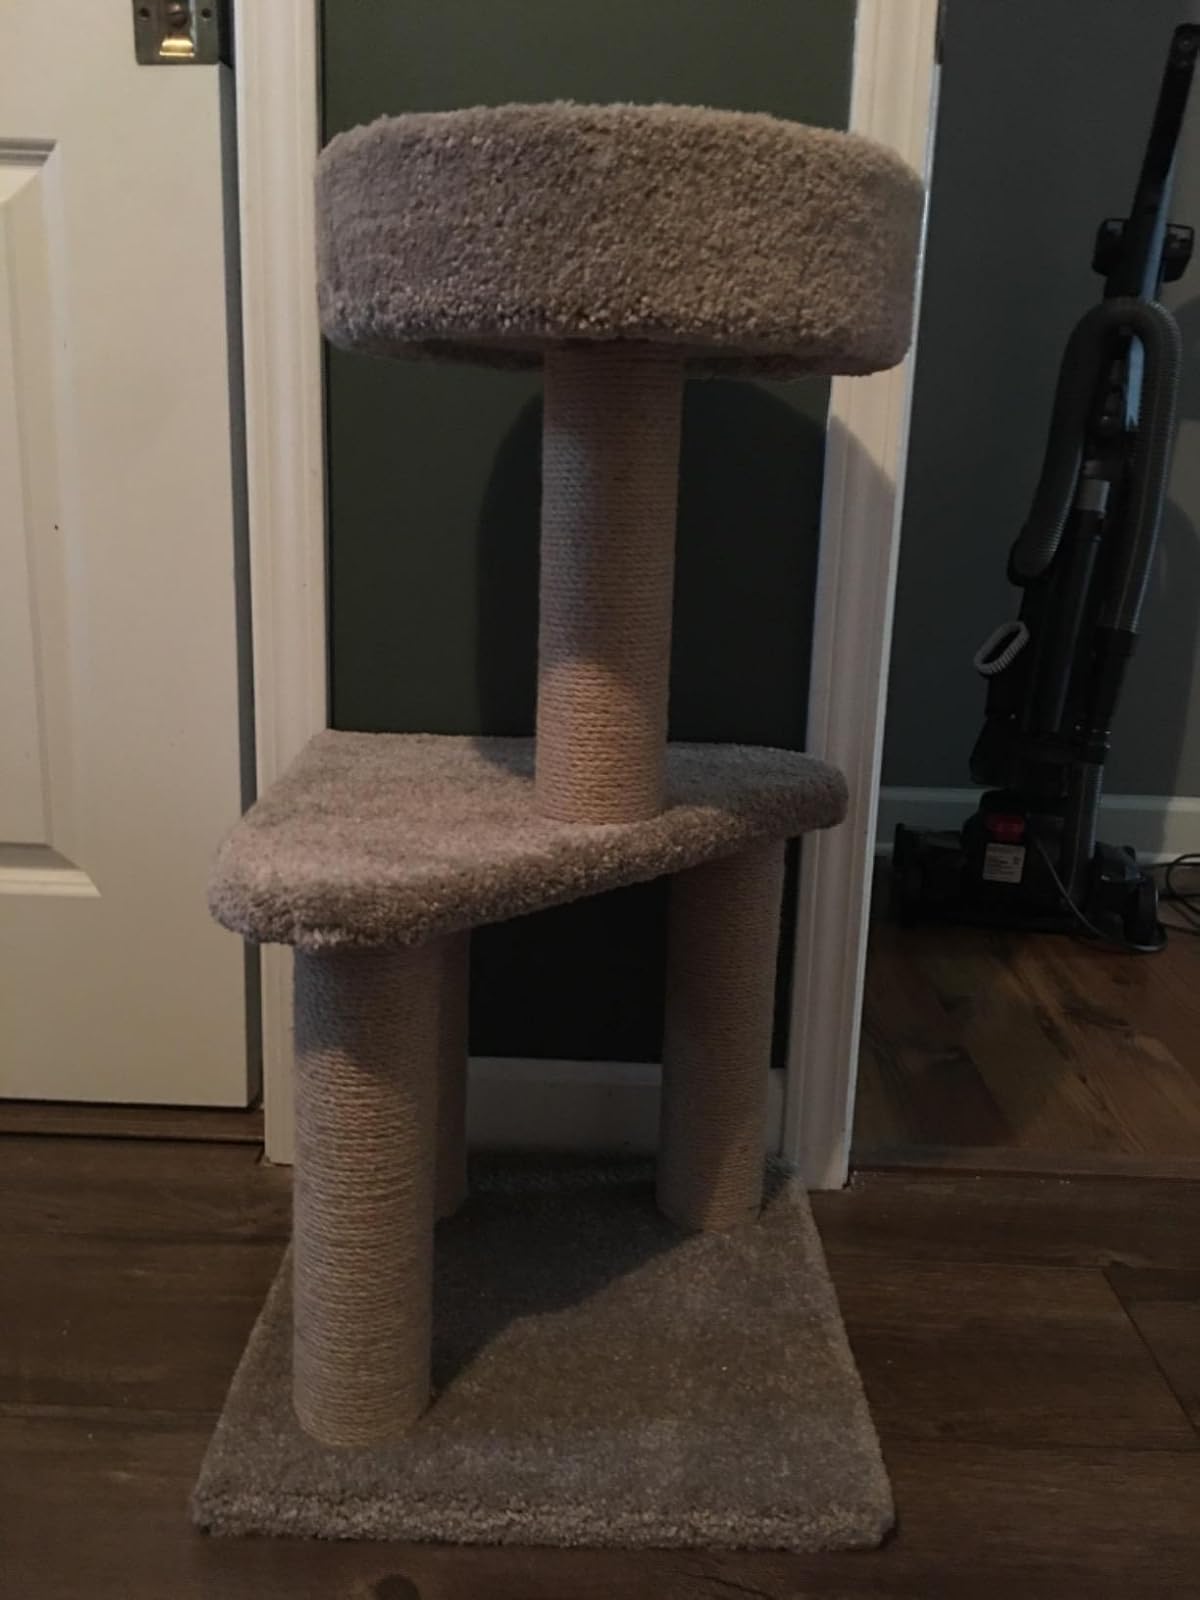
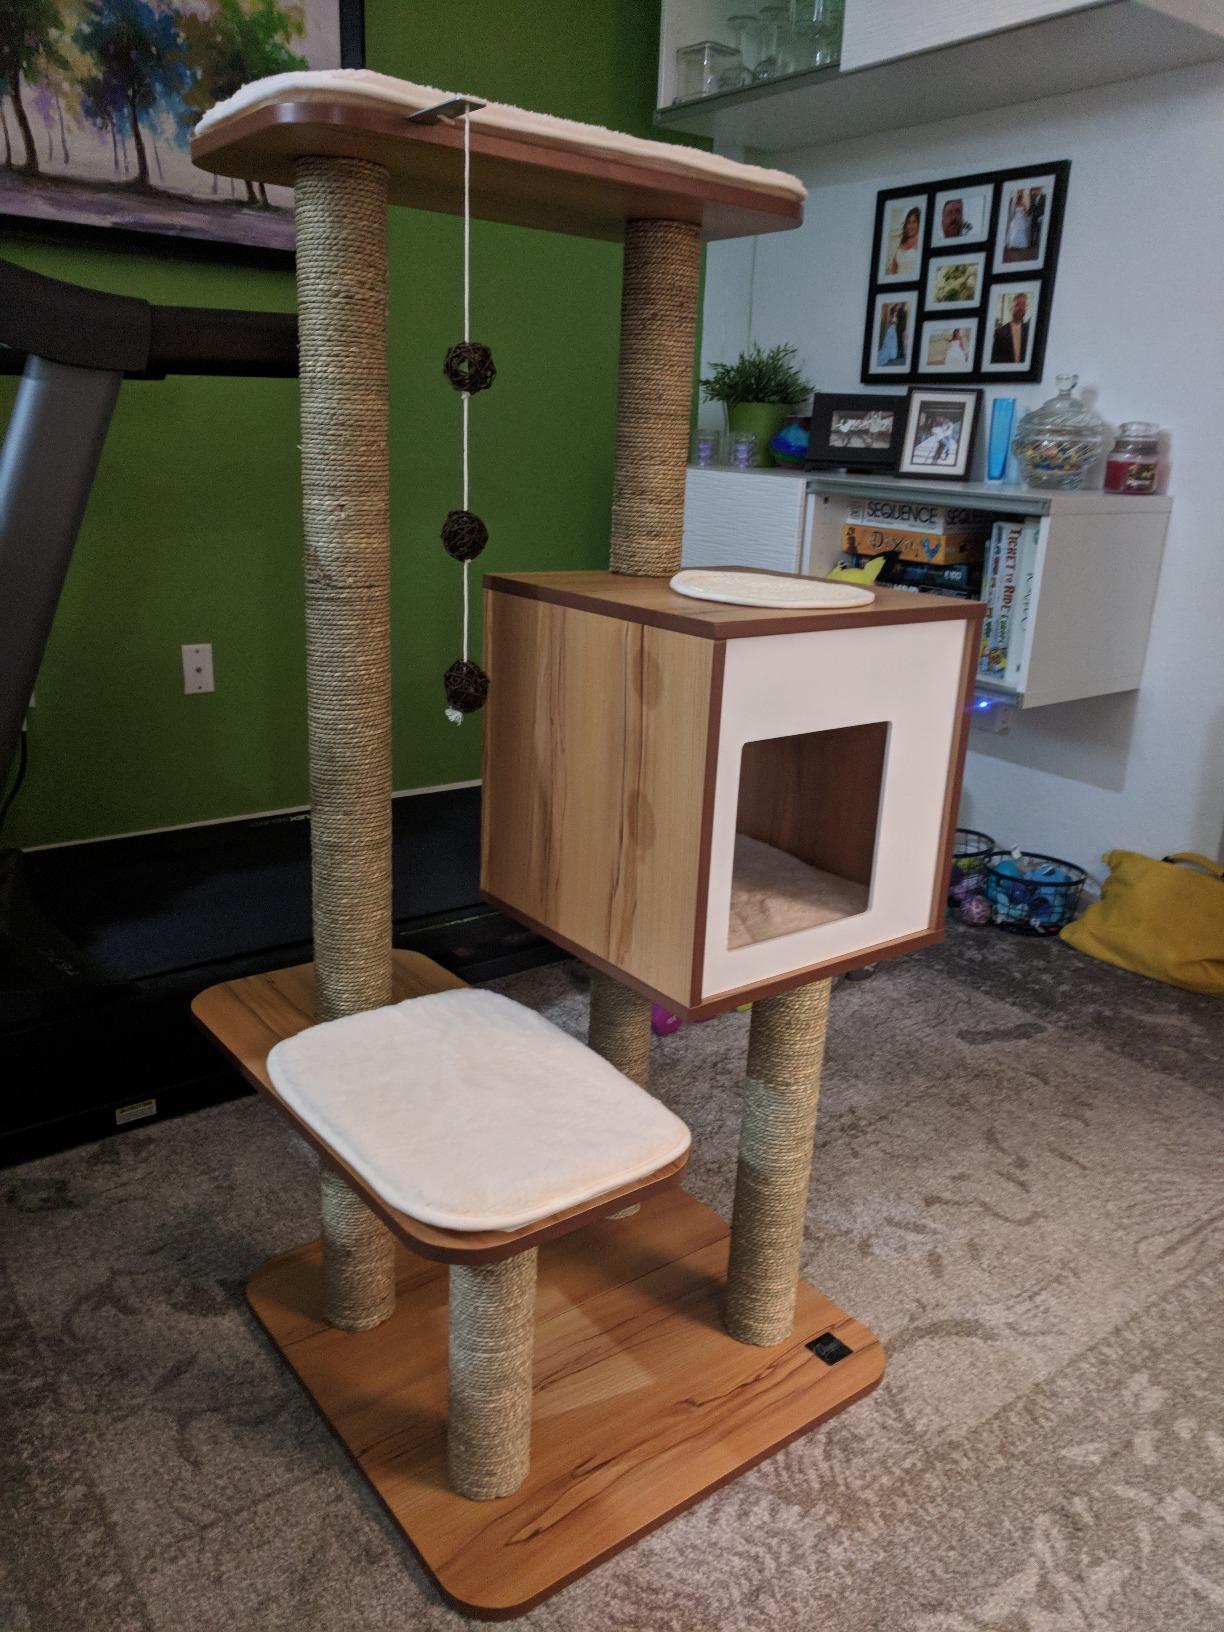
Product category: items_cat tree
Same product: no